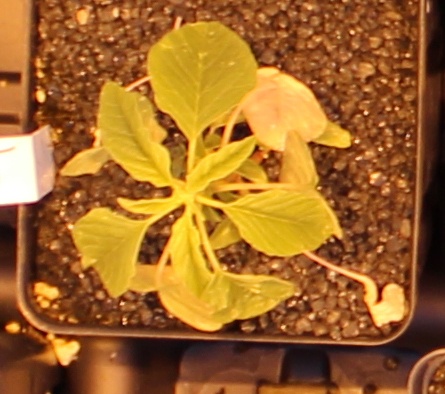
Label: Palmer Amaranth